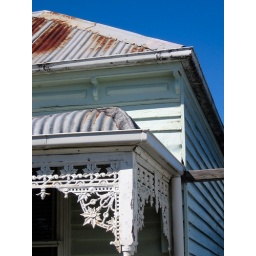
Old buildings near the main street in Ararat. Iron and wood on a corner.